California Institute of the Arts

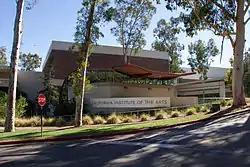
CalArts

CalArts was originally formed in 1961, as a merger of the Chouinard Art Institute (founded 1921) and the Los Angeles Conservatory of Music (founded 1883). Both of the formerly existing institutions were going through financial difficulties, and the founder of the Art Institute, Nelbert Chouinard, was terminally ill. Walt Disney was longtime friends with both Chouinard and Lulu May Von Hagen, the chair of the Conservatory, and discovered and trained many of his studio's artists at the two schools (including Mary Blair, Maurice Noble, and some of the Nine Old Men, among others). To keep the educational mission of the schools alive, the merger and expansion of the two institutions was coordinated; a process which continued after Walt's death in 1966. Joining him in this effort were his brother Roy O. Disney, Nelbert Chouinard, Lulu May Von Hagen and Thornton Ladd (Ladd & Kelsey, Architects).